Olga di Grésy

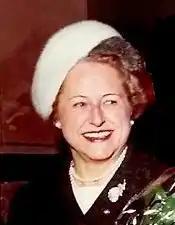
Olga di Grésy, c. 1960s

Marchesa Olga di Grésy (1900–1994) was an Italian fashion designer specialising in knitwear, active between 1928 and 1984. Her company, Mirsa, was one of the most successful Italian knitwear companies of the immediately post-Second World War period, and she was the first woman to be made a Knight of the Order of Merit for Labour.